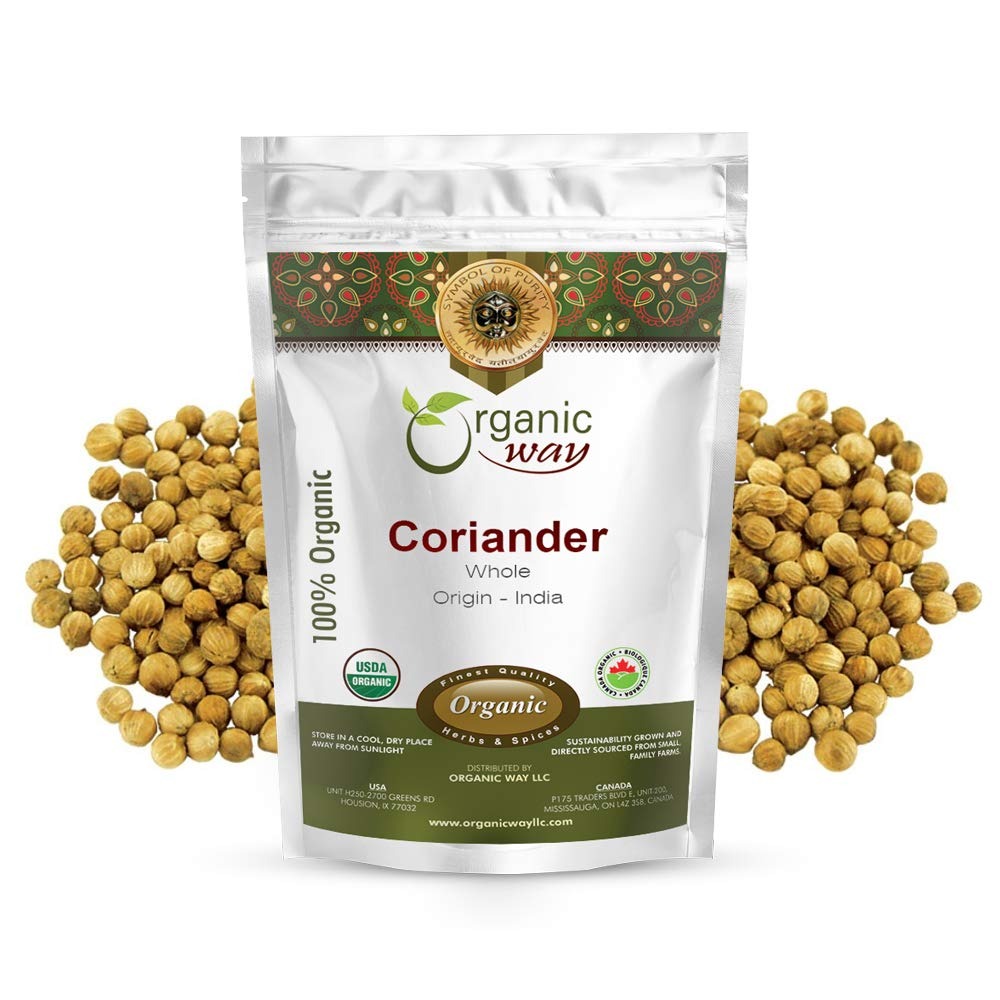
Item Name: Organic Way Premium Coriander Whole (Coriandrum sativum) - Adds Flavour & Aroma | Organic & Kosher Certified | Vegan, Non GMO & Gluten Free | USDA Certified | Origin - India (1LBS / 16Oz)
Bullet Point 1: 100% tested USDA and Kosher certified herbal product
Bullet Point 2: Organic products imported from India and packaged in USA
Bullet Point 3: Authentic Coriander Whole processed in a hygienic environment
Bullet Point 4: Pure, highly potent Coriander with a distinct aromatic effect
Bullet Point 5: The packaging is flavor-sealed for freshness
Product Description: <p>Our fresh Coriander Whole is highly potent and natural. The coriander whole is used to prepared meat roasts, curries, Indian vegetarian dishes, soups, stews and more. The best thing about our coriander is the authenticity of the product. We do not use any artificial flavors, the aroma of coriander from your food is going to be real and lasting.</p>
Value: 1.0
Unit: Count

Price: 13.99